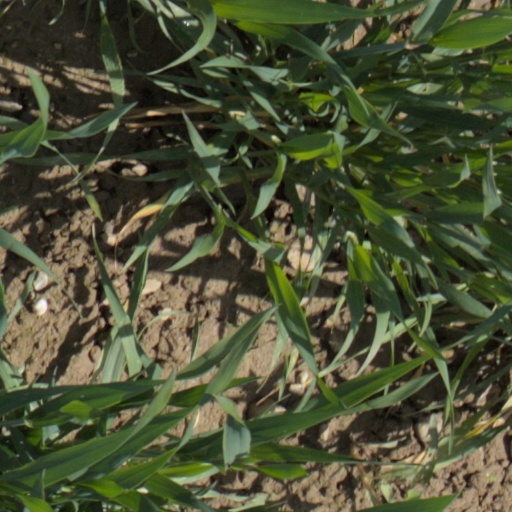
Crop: wheat